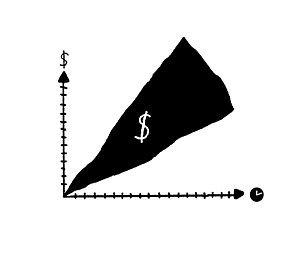
Tigerøkonomi
Graf som illustrerer definitionen af tigerøkonomi (hurtig økonomisk vækst).
Tigerøkonomi er et begreb, som nogen gange bliver brugt til at karakterisere økonomien i et land, som oftest i sydøstasien, som gennemgår hurtig økonomisk vækst.